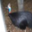
Label: bird